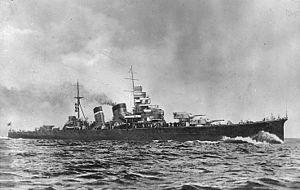
L’Aoba est un croiseur de la Marine impériale japonaise, qui a donné son nom à la deuxième classe de croiseurs japonais construits sous l'égide du traité de Washington de 1922. Il est mis en service en 1927 et a pris, pendant la guerre du Pacifique une part active aux opérations navales, notamment devant Guadalcanal, en tant que navire amiral de la 6ᵉ Division de Croiseurs au sein de la 8ᵉ Flotte, jusqu'à la mi-octobre 1942. Malgré les dégâts qu'il a subis, c'est un des rares croiseurs lourds japonais à ne pas avoir été perdu en haute mer. Il finit coulé par l'aviation embarquée américaine, en rade de Kure, le 28 juillet 1945.
La classe Aoba a été la seconde classe de croiseurs construits pour la Marine impériale japonaise sous l'égide du traité de Washington de 1922.